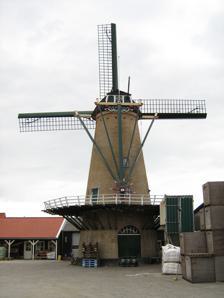
Building: De Hoop, Ouddorp
Country: Unknown
Year built: 1845
Dutch windmill De Hoop De Hoop windmill Origin Mill location Ouddorp , Goeree-Overflakkee, Netherlands Coordinates 51°48′45″N 3°55′59″E / 51.812542°N 3.933159°E / 51.812542; 3.933159 Operator(s) Piet Voogd Year built 1845 Information Purpose Grinding grain professionally Type Round stone mill Type of sails 22.06 metres (72.4 ft) Location of Ouddorp in the Netherlands De Hoop ("Hope") is a flour windmill in Ouddorp built in 1845 and fully renovated in 1984.  It is one of the few windmills in the Netherlands that is still privately owned, and is still in full commercial operation. History Ouddorp is a village on the northwestern tip of the island of Goeree-Overflakkee in Zeeland,  with a 14th-century church in the marketplace. The precursor of the mill was built around 1600. The old mill most likely had two pairs of millstone .  In 1844 the Voogd family decided to close the old mill and replace it with a round stone mill with three pairs of stones. The mill was built in 1845 for  J. Zoeter and D. Voogd, on the site of an existing mill. Until 1952 it had three pairs of millstones for grinding grain for the local farmers. It was then out of service for some time. Between 1982 and 1984 there was a major renovation in which the sails were overhauled and given automatic speed controls. The machinery was entirely replaced. Significant repairs and upgrades were again made in 2008, 2011 and 2012. Operations The mill now operates every day except Sunday, powered by electricity on weekdays and using wind power on Saturdays. The mill may be visited by appointment. The mill is still owned by the Voogd family. As of 2013 the owner was Piet Voogd. There is a store beside the mill where flour products are sold. Gallery Mill in February 2008 Sail with brake valve Track wheel and electric drive 1845 memorial foundation stone References Citations